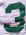
Number: 3